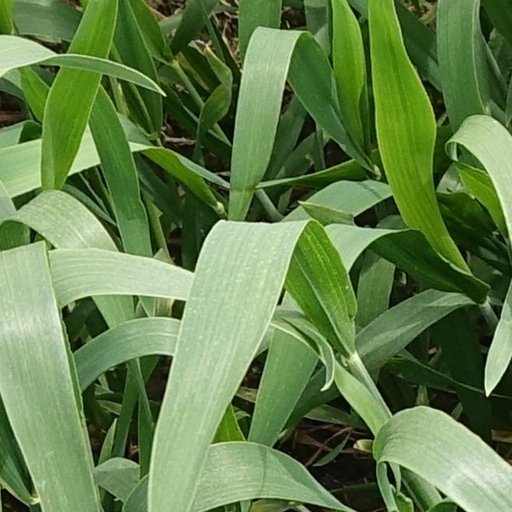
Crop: wheat